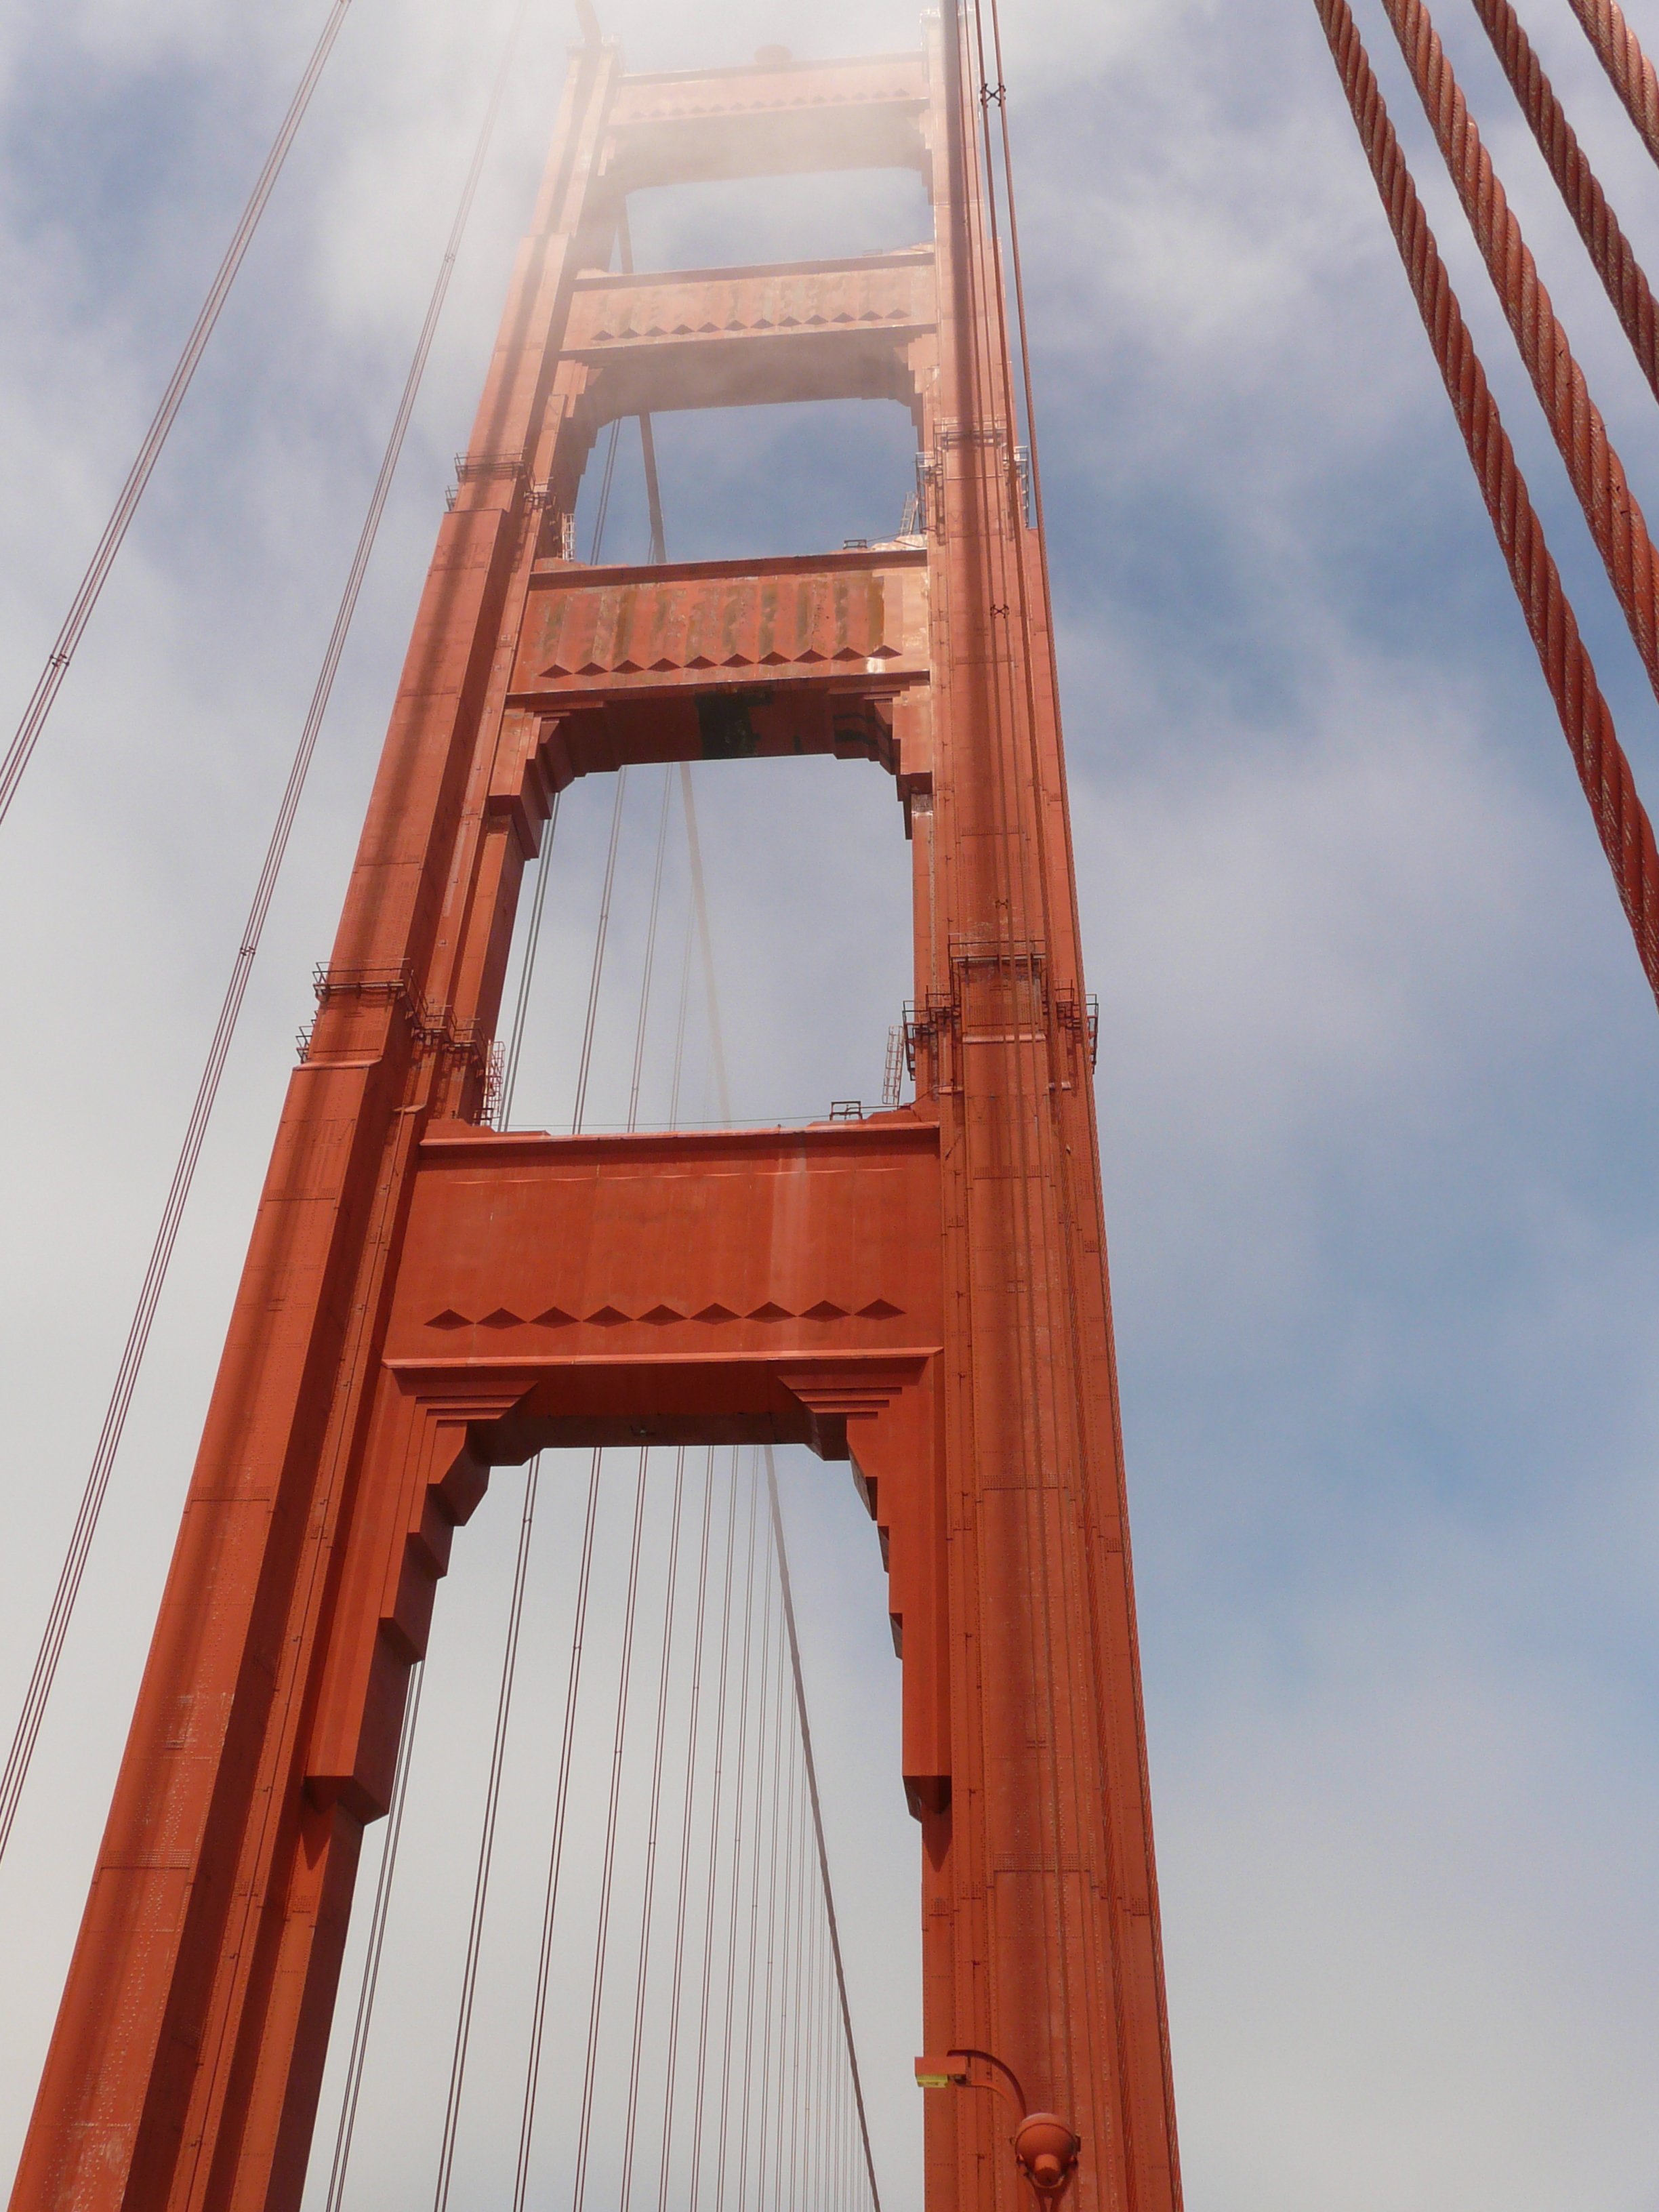
architecture, structure, wood, bridge, roof, golden gate bridge, san francisco, suspension bridge, golden gate, tower, mast, usa, california, places of interest